Rock Hudson (film)

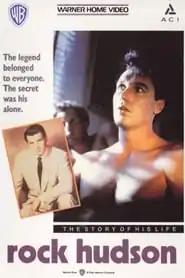
VHS cover

Rock Hudson is a 1990 American biographical drama television film directed by John Nicolella and written by Dennis Turner. The film is based on "My Husband, Rock Hudson", a 1987 autobiography by Phyllis Gates, actor Rock Hudson's ex-wife (1955–1958). It is the story of their marriage, written after Hudson's 1985 death from AIDS. In the book Gates wrote that she was in love with Hudson and that she did not know Hudson was gay when they married, and was not complicit in his deception. The movie is also based on magazine articles, interviews and court records, including transcripts of the Los Angeles Superior Court trial after which Marc Christian won a large settlement ($21.75 million) from the actor's estate because Hudson had hidden from him the fact that he was suffering from AIDS. Later, Marc Miller (Hudson's secretary) accused the movie of malicious lies. In April 1989, the court award to Christian was reduced to $5.5 million.